Turkish Air Force

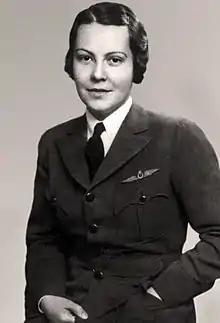

After the establishment of the Republic of Turkey on 29 October 1923, plans were made to form a modern air force. Originally consisting of three normal and one naval aviation units, and an air school, the number of units was increased to 10 normal and three naval aviation units. Starting in 1924, personnel were sent abroad for flight education. In 1925, the Air School was re-established in Eskişehir and its first students graduated that same year. In the same year, the Air Force was deployed to take part in a campaign aimed to suppress the Sheikh Said rebellion. The Inspectorate of Air Forces was reorganized as the Undersecretariat of the Ministry of Defense in 1928 and new schools were found for non-pilot personnel. Some personnel were sent to the United Kingdom and France for training; others were sent to the United States and Italy in 1930.